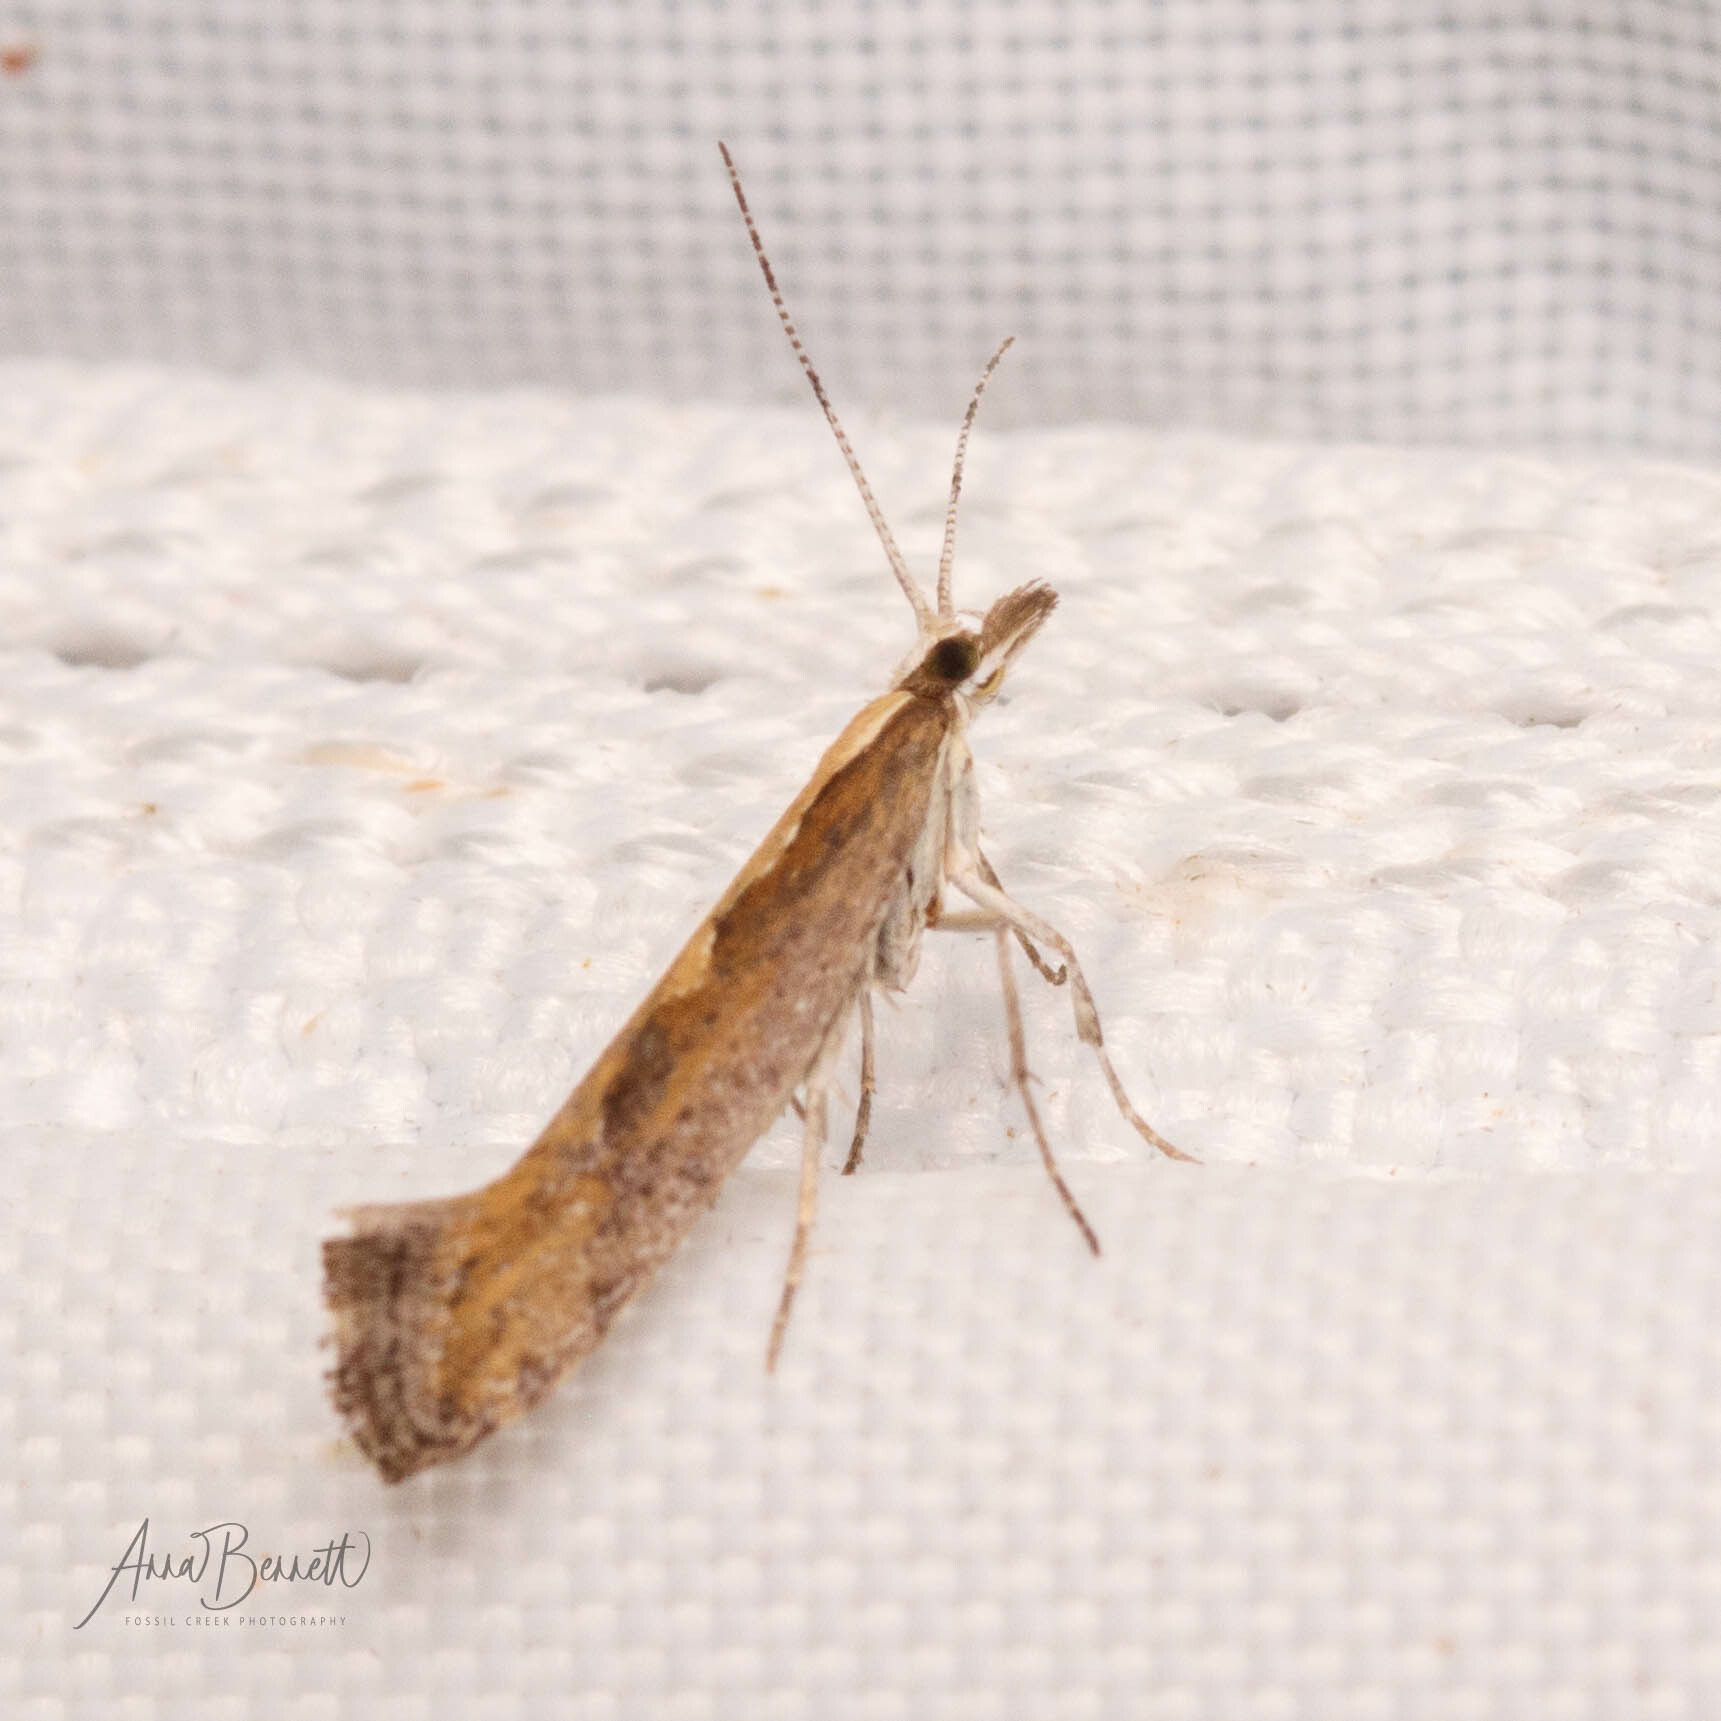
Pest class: diamondback_moth